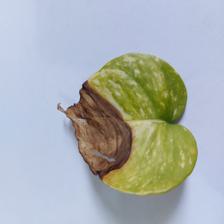
Label: Bacterial wilt disease